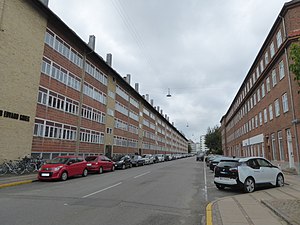
Edvard Griegs Gade
Edvard Griegs Gade med A/B Edvard Grieg til venstre og AAB Afdeling 14 til højre.
Edvard Griegs Gade er en gade på Østerbro i København. Gaden er 230 meter lang og går fra Borgervænget til H.C Lumbyes Gade / Bellmansgade. Det er den eneste danske gade af det navn.